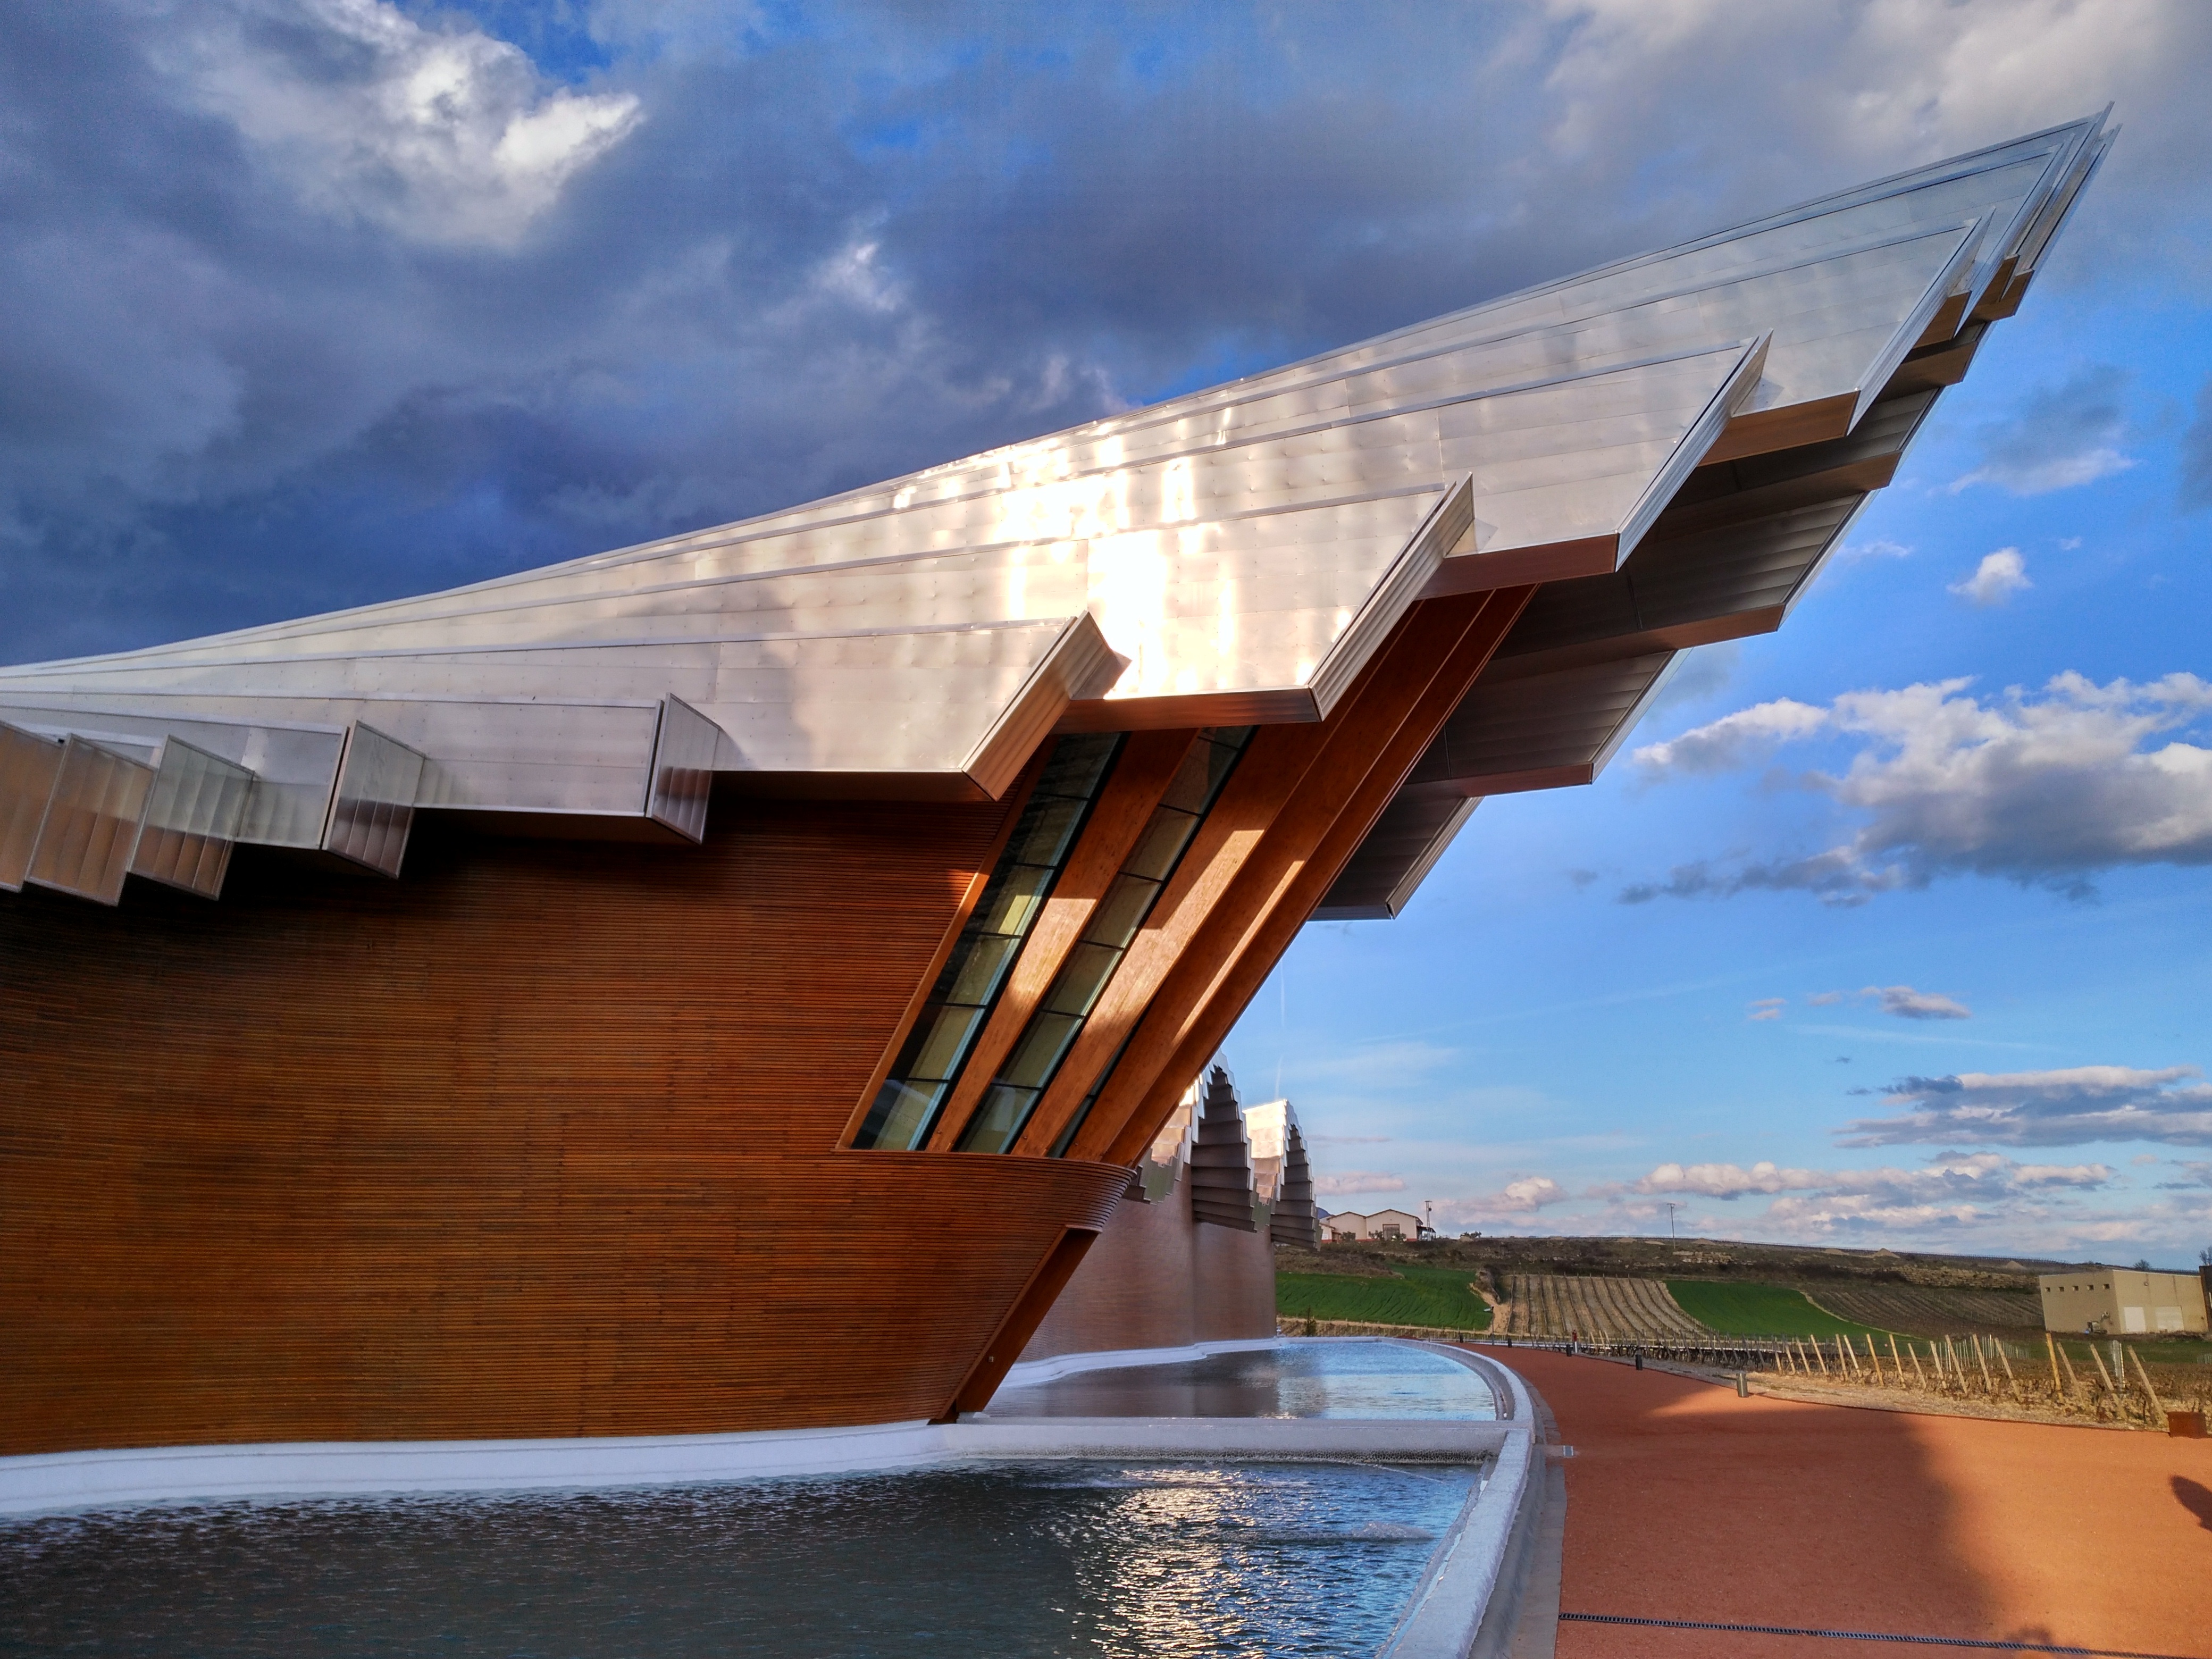
light, cloud, architecture, structure, sky, wood, white, field, house, sunlight, cloudy, window, glass, perspective, roof, wall, rustic, vacation, construction, green, reflection, museum, swimming pool, storm, metal, brown, facade, overcast, blue, door, modern, clouds, earth, design, buildings, silver, glasses, bright, modernity, mirror, winery, vineyards, brightness, ceilings, bigas, ocher, cristalera, urban planning, metallized, domestic tourism